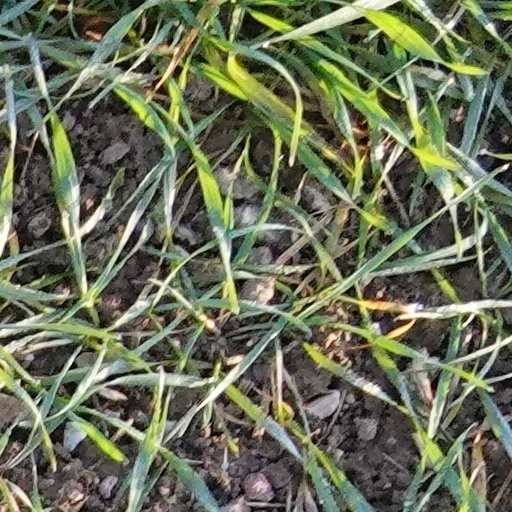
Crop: wheat